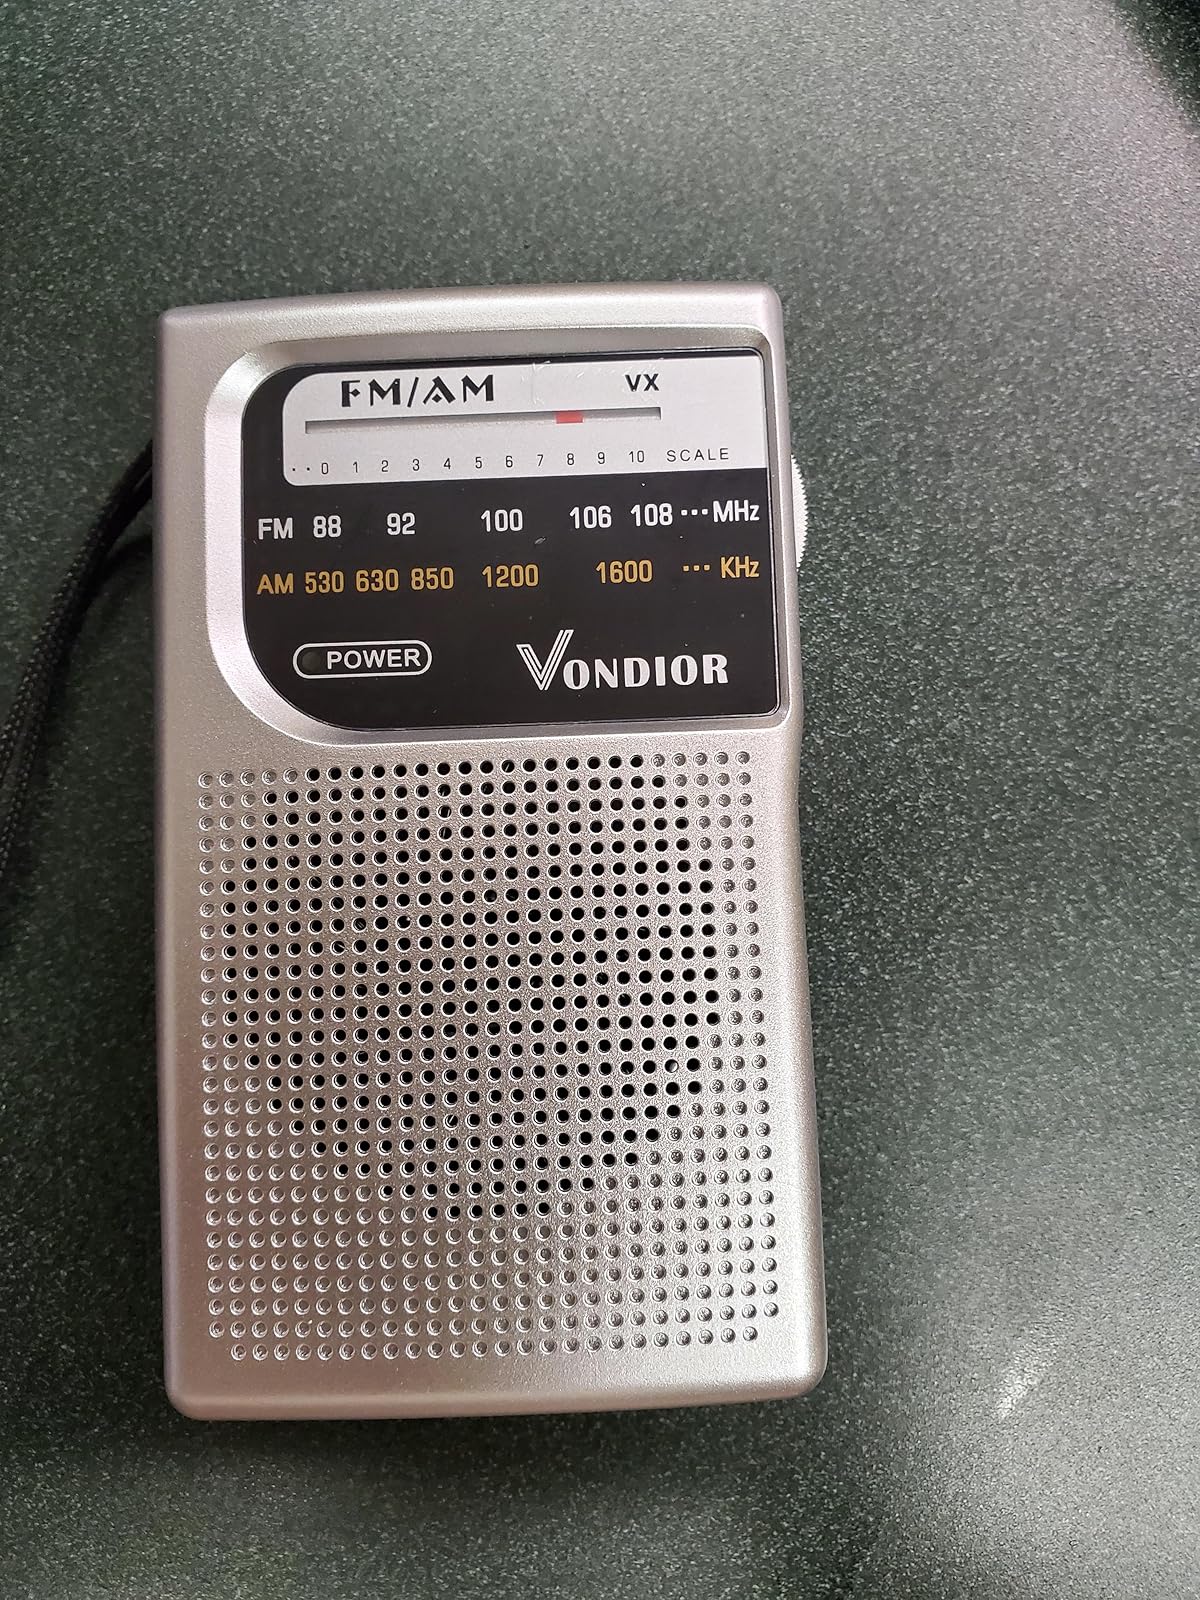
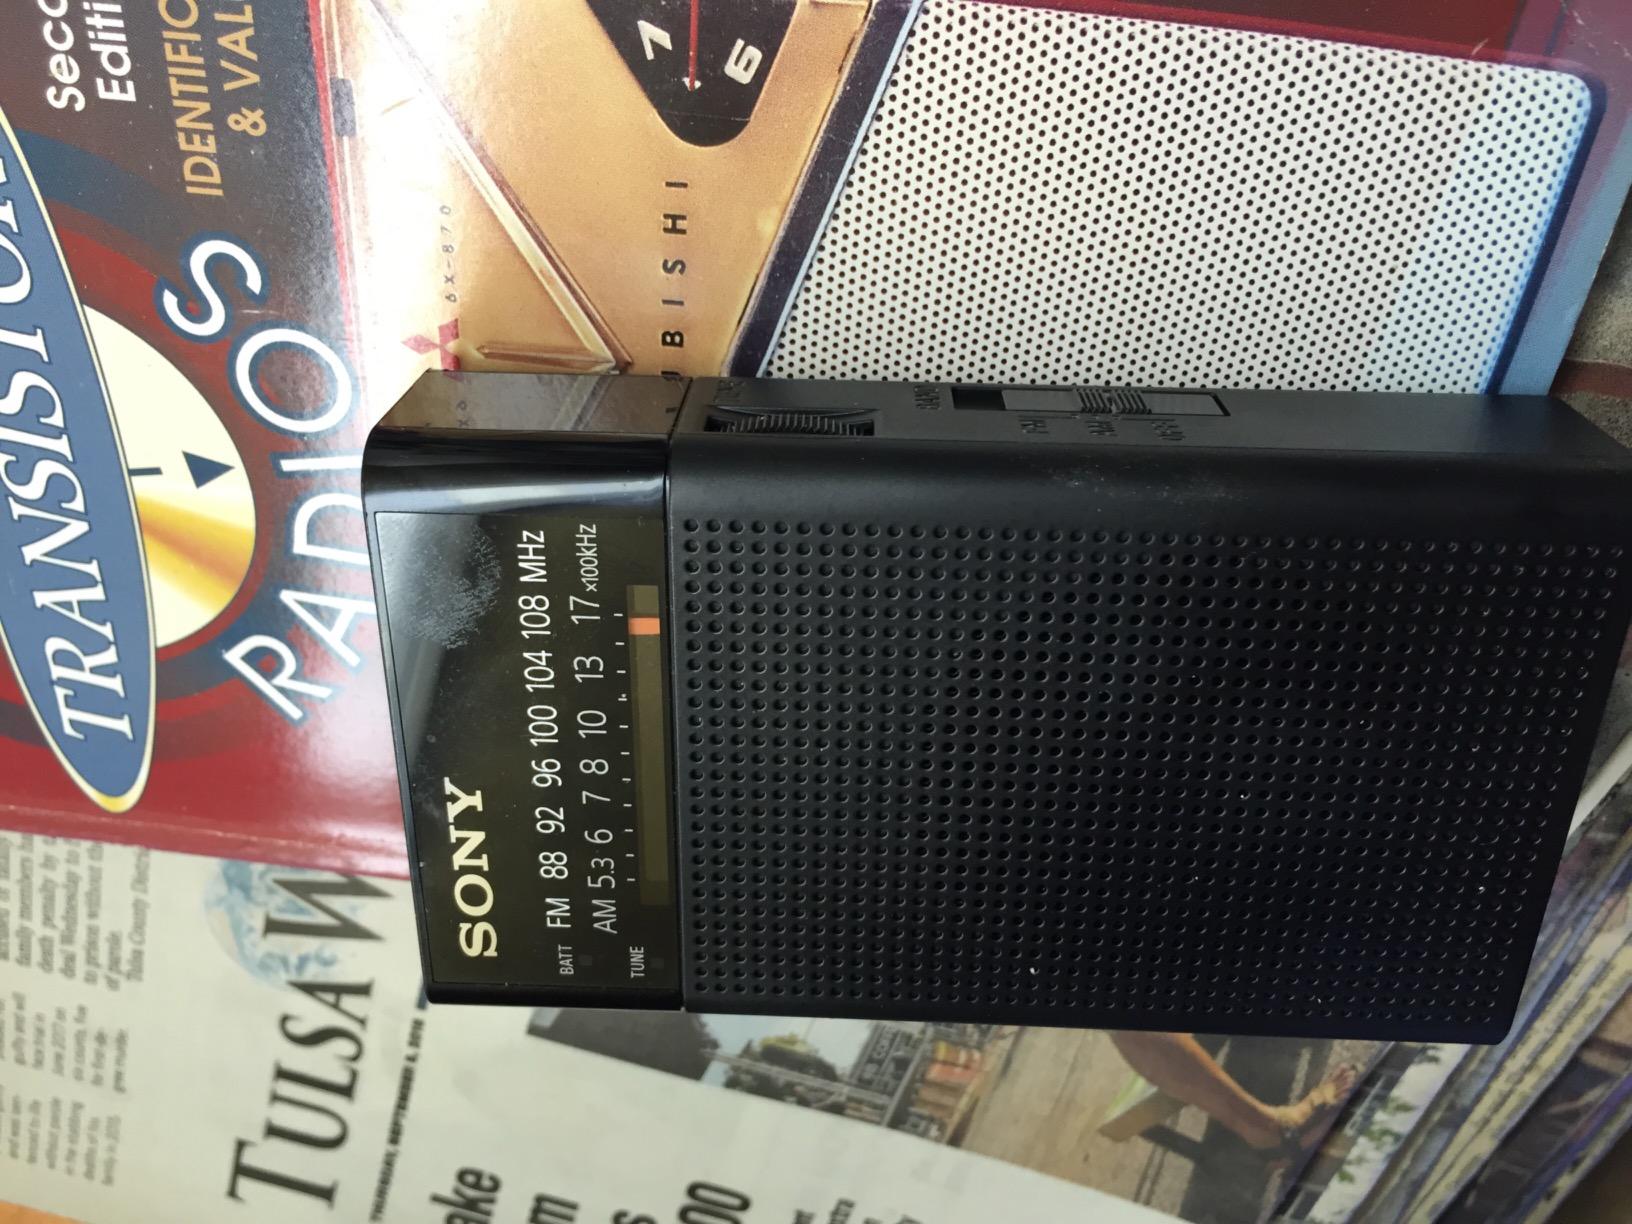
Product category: radio
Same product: no